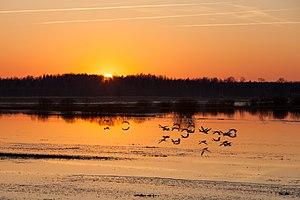
Le Parc naturel de la plaine inondable de la Svēte est un parc naturel en Lettonie situé en Sémigalie dans la municipalité de Jelgava. Le site s'étend sur une superficie de 9,31 km², à la confluence de la rivière Svēte et du fleuve Lielupe. Cette plaine alluviale fait l'objet d'une protection depuis 2004 et est inondée au printemps.